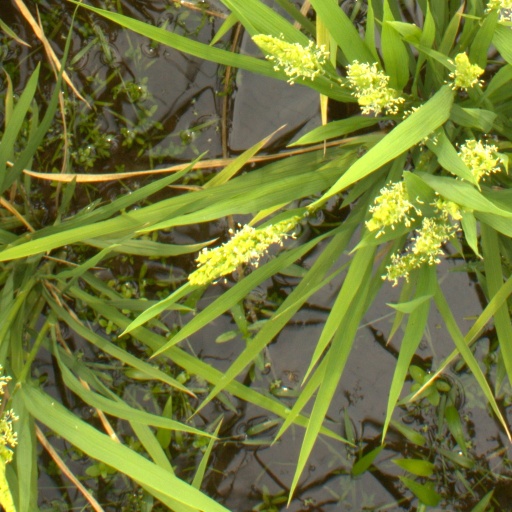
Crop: rice